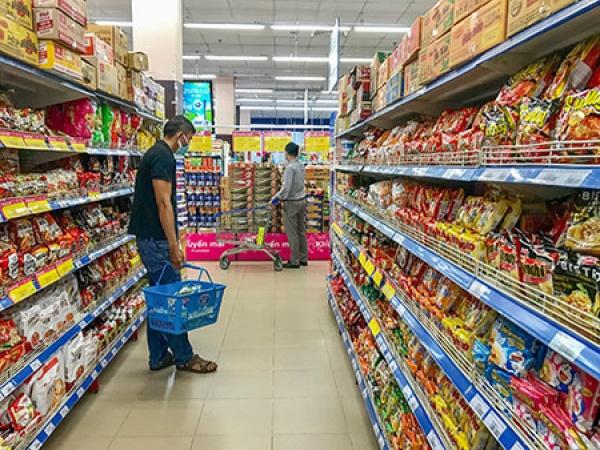
có một người đàn ông cầm theo một cái giỏ màu xanh ở giữa hai kệ hàng